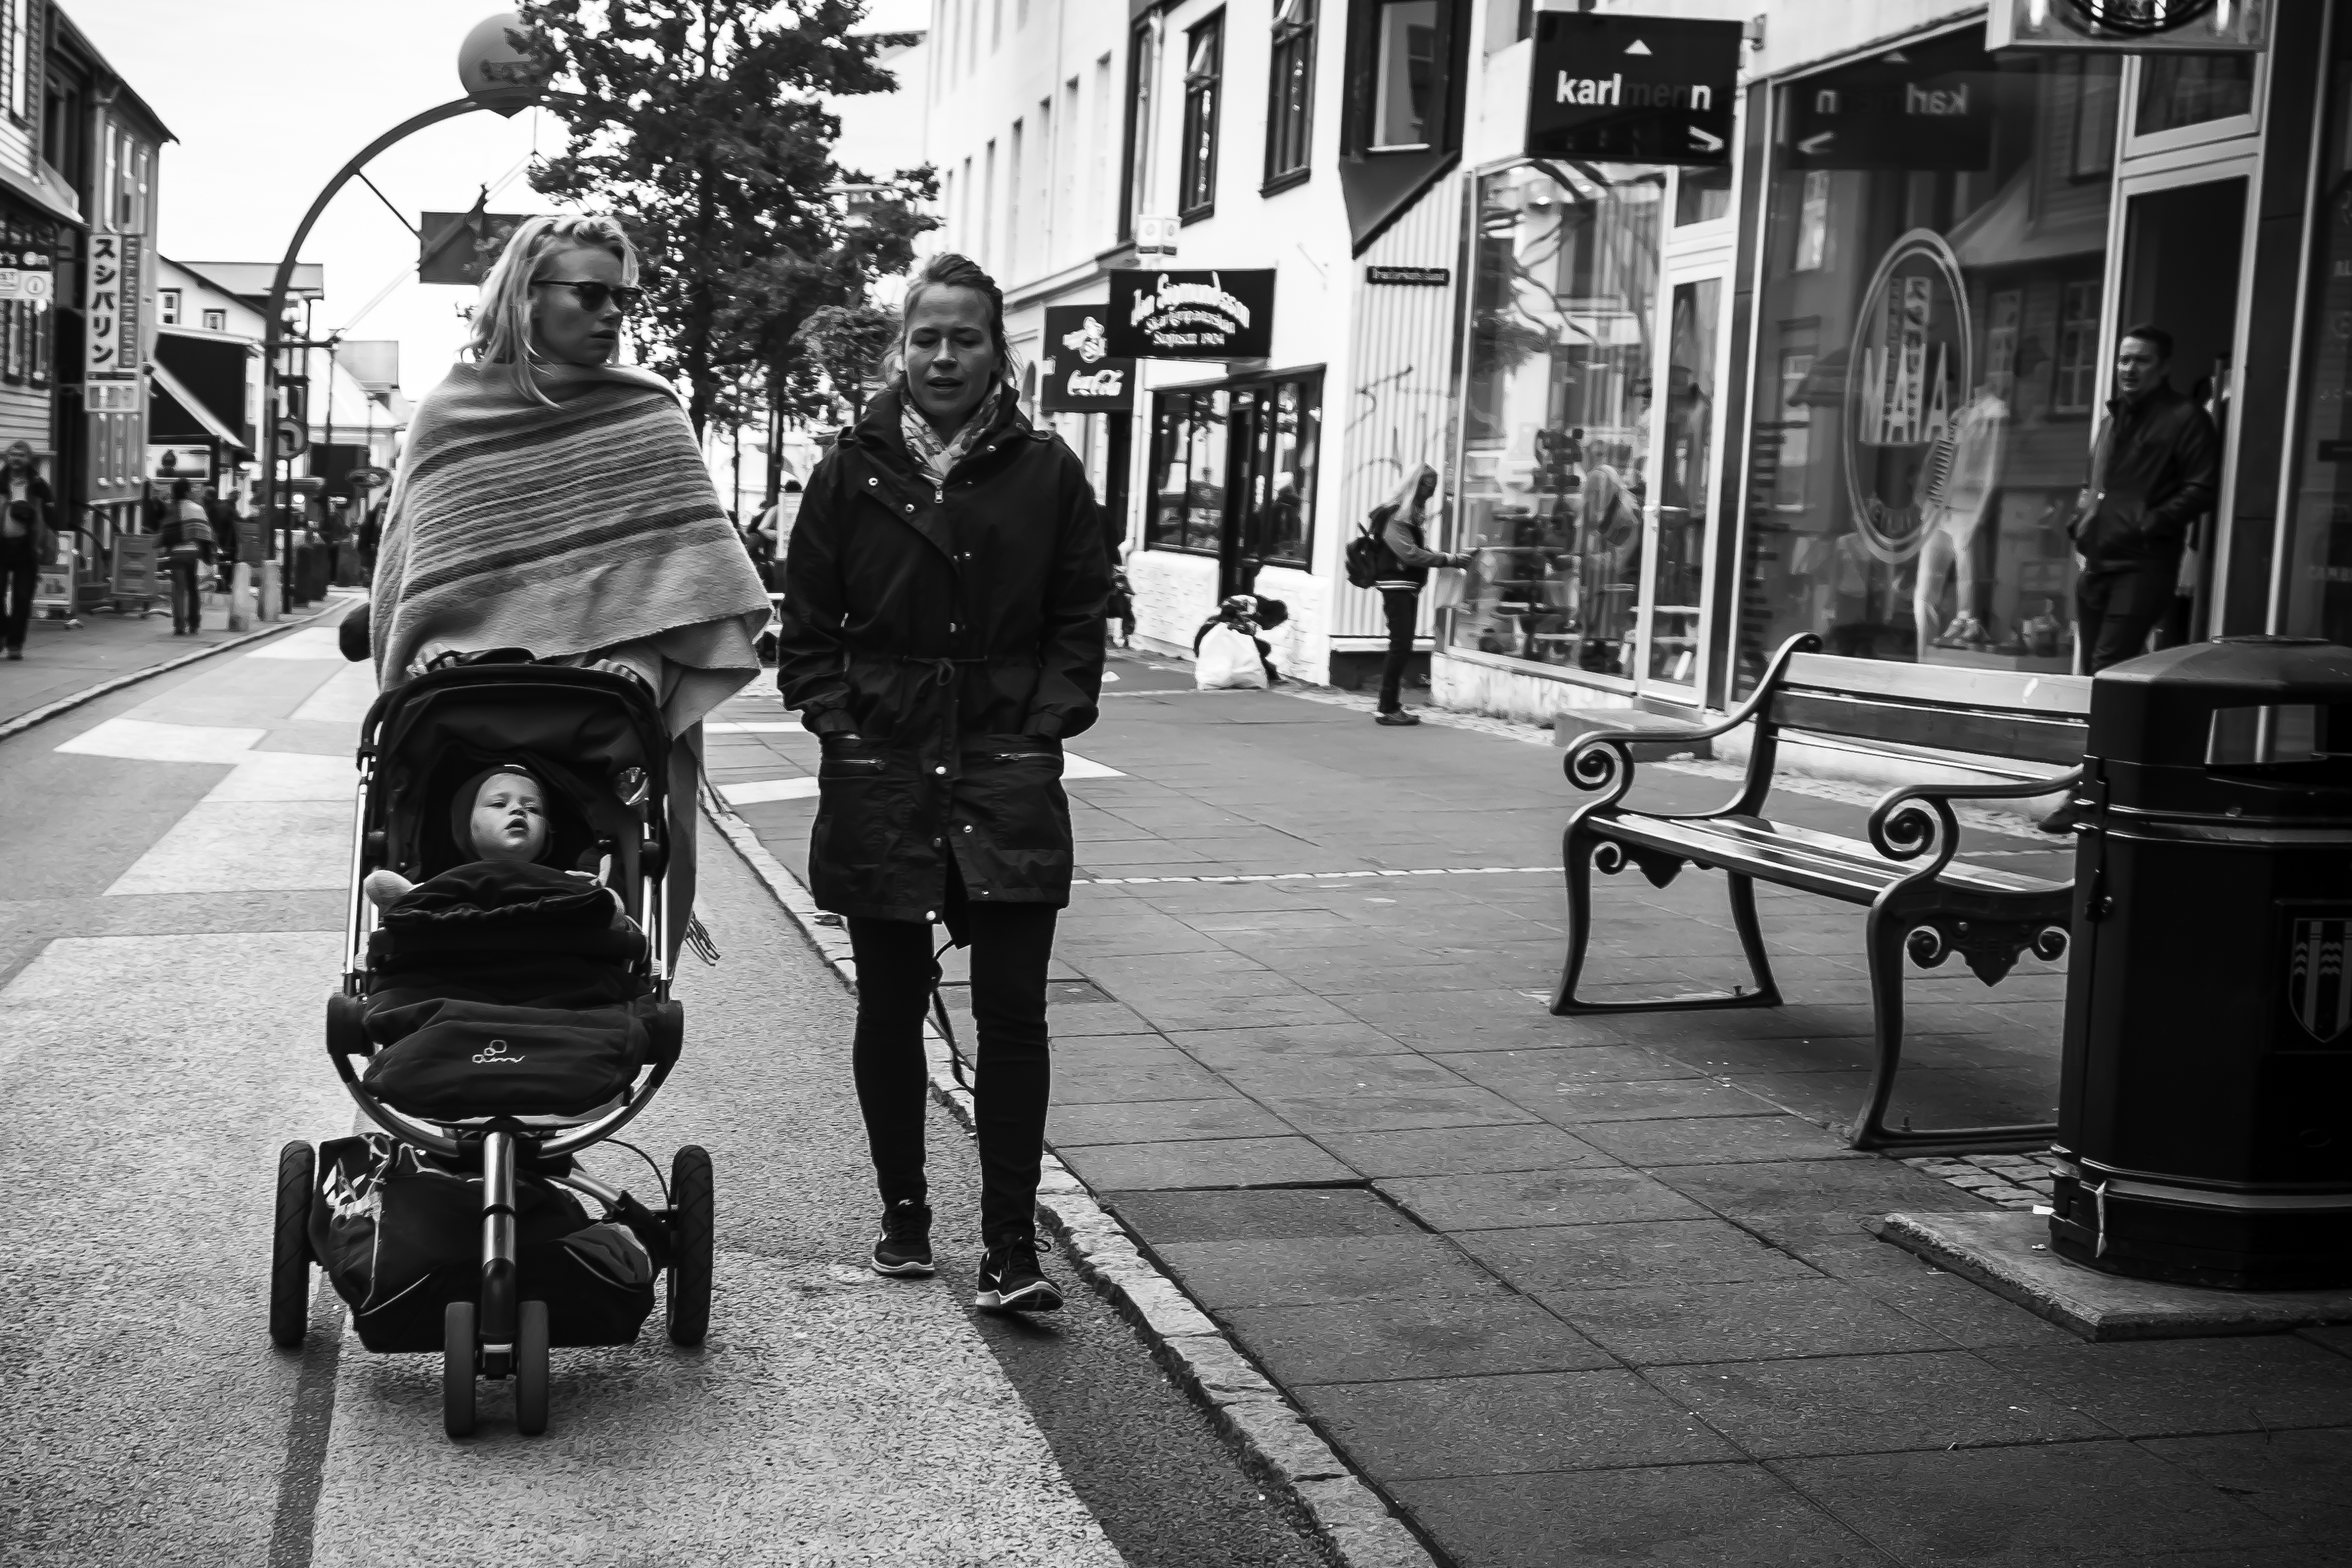
pedestrian, black and white, people, road, white, street, photography, urban, travel, fujifilm, iceland, black, monochrome, bw, blackandwhite, blackwhite, is, infrastructure, ngc, photograph, snapshot, fuji, stphotographia, fujixt1, reykjavik, fujix, noireblanc, monochrome photography, nonbuilding structure